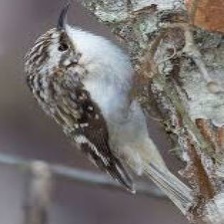
Species: BROWN CREPPER
Scientific name: CERTHIA AMERICANA